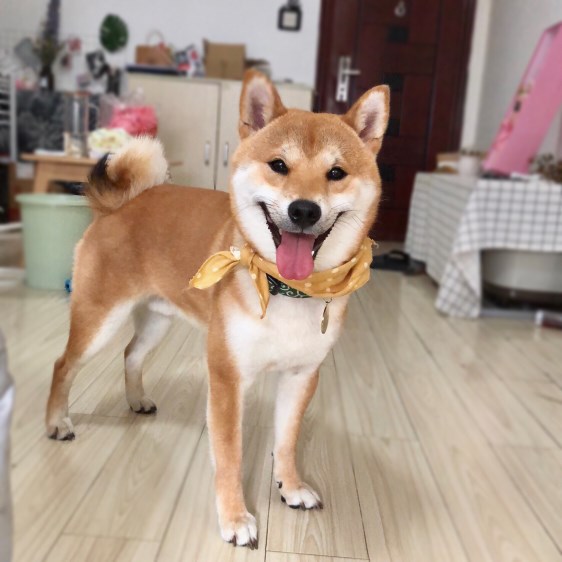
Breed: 1043-n000001-Shiba_Dog